The Young Victoria

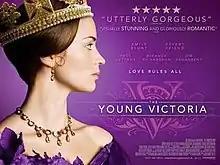
Theatrical release poster

The Young Victoria is a 2009 British period drama film directed by Jean-Marc Vallée and written by Julian Fellowes, based on the early life and reign of Queen Victoria, and her marriage to Prince Albert of Saxe-Coburg and Gotha. Produced by Graham King, Martin Scorsese, Sarah Ferguson, and Timothy Headington, the film stars Emily Blunt, Rupert Friend, Paul Bettany, Miranda Richardson, Harriet Walter, Mark Strong, and Jim Broadbent among a large ensemble cast.